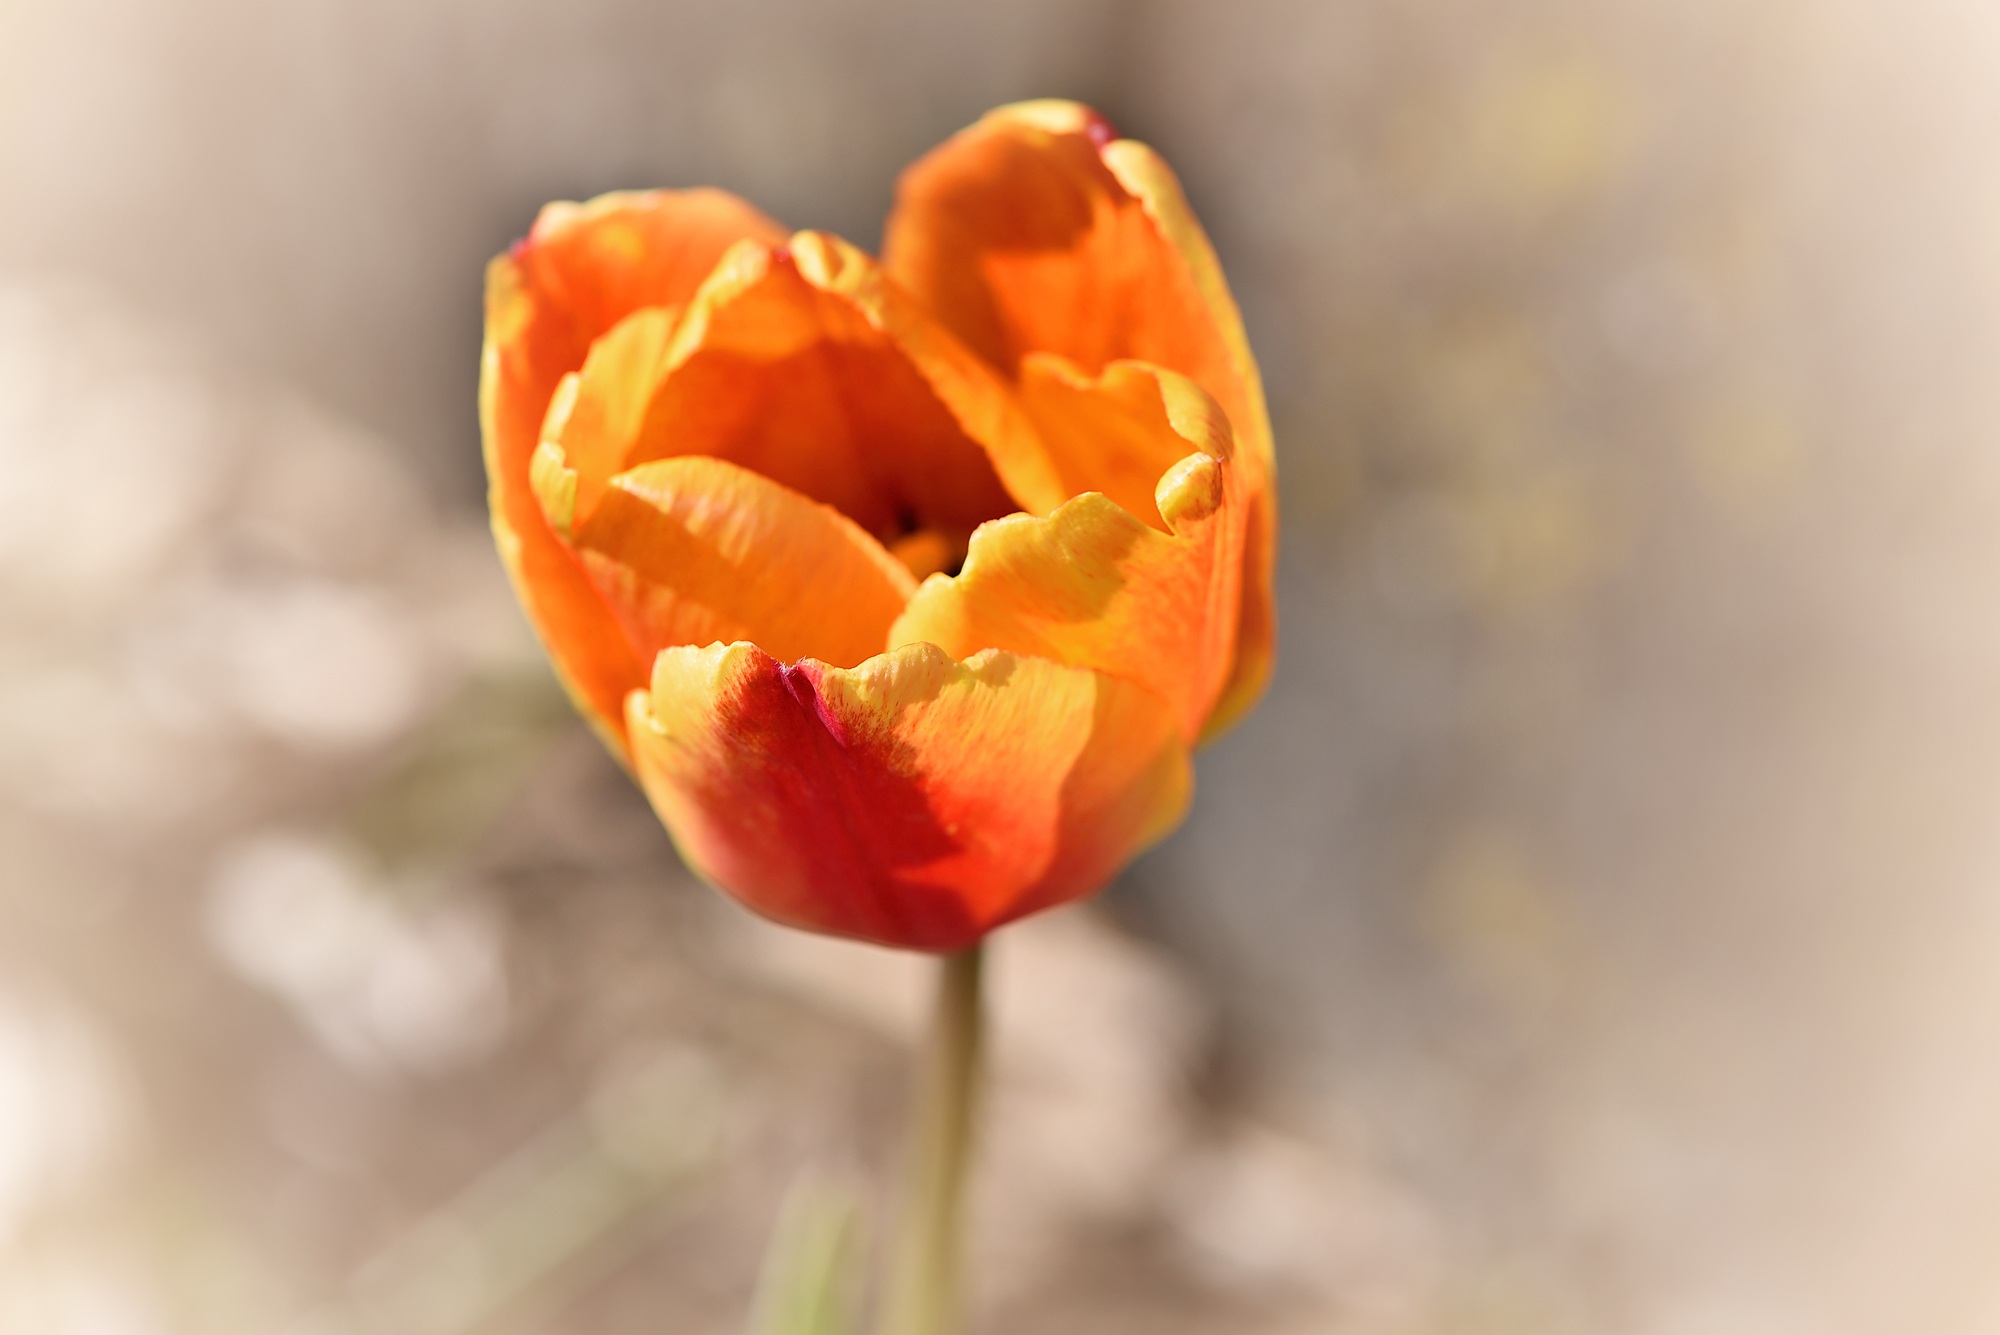
blossom, plant, flower, petal, bloom, tulip, yellow, close, close up, organ, poppy, spring flower, macro photography, flowering plant, schnittblume, orange yellow, lily family, plant stem, land plant